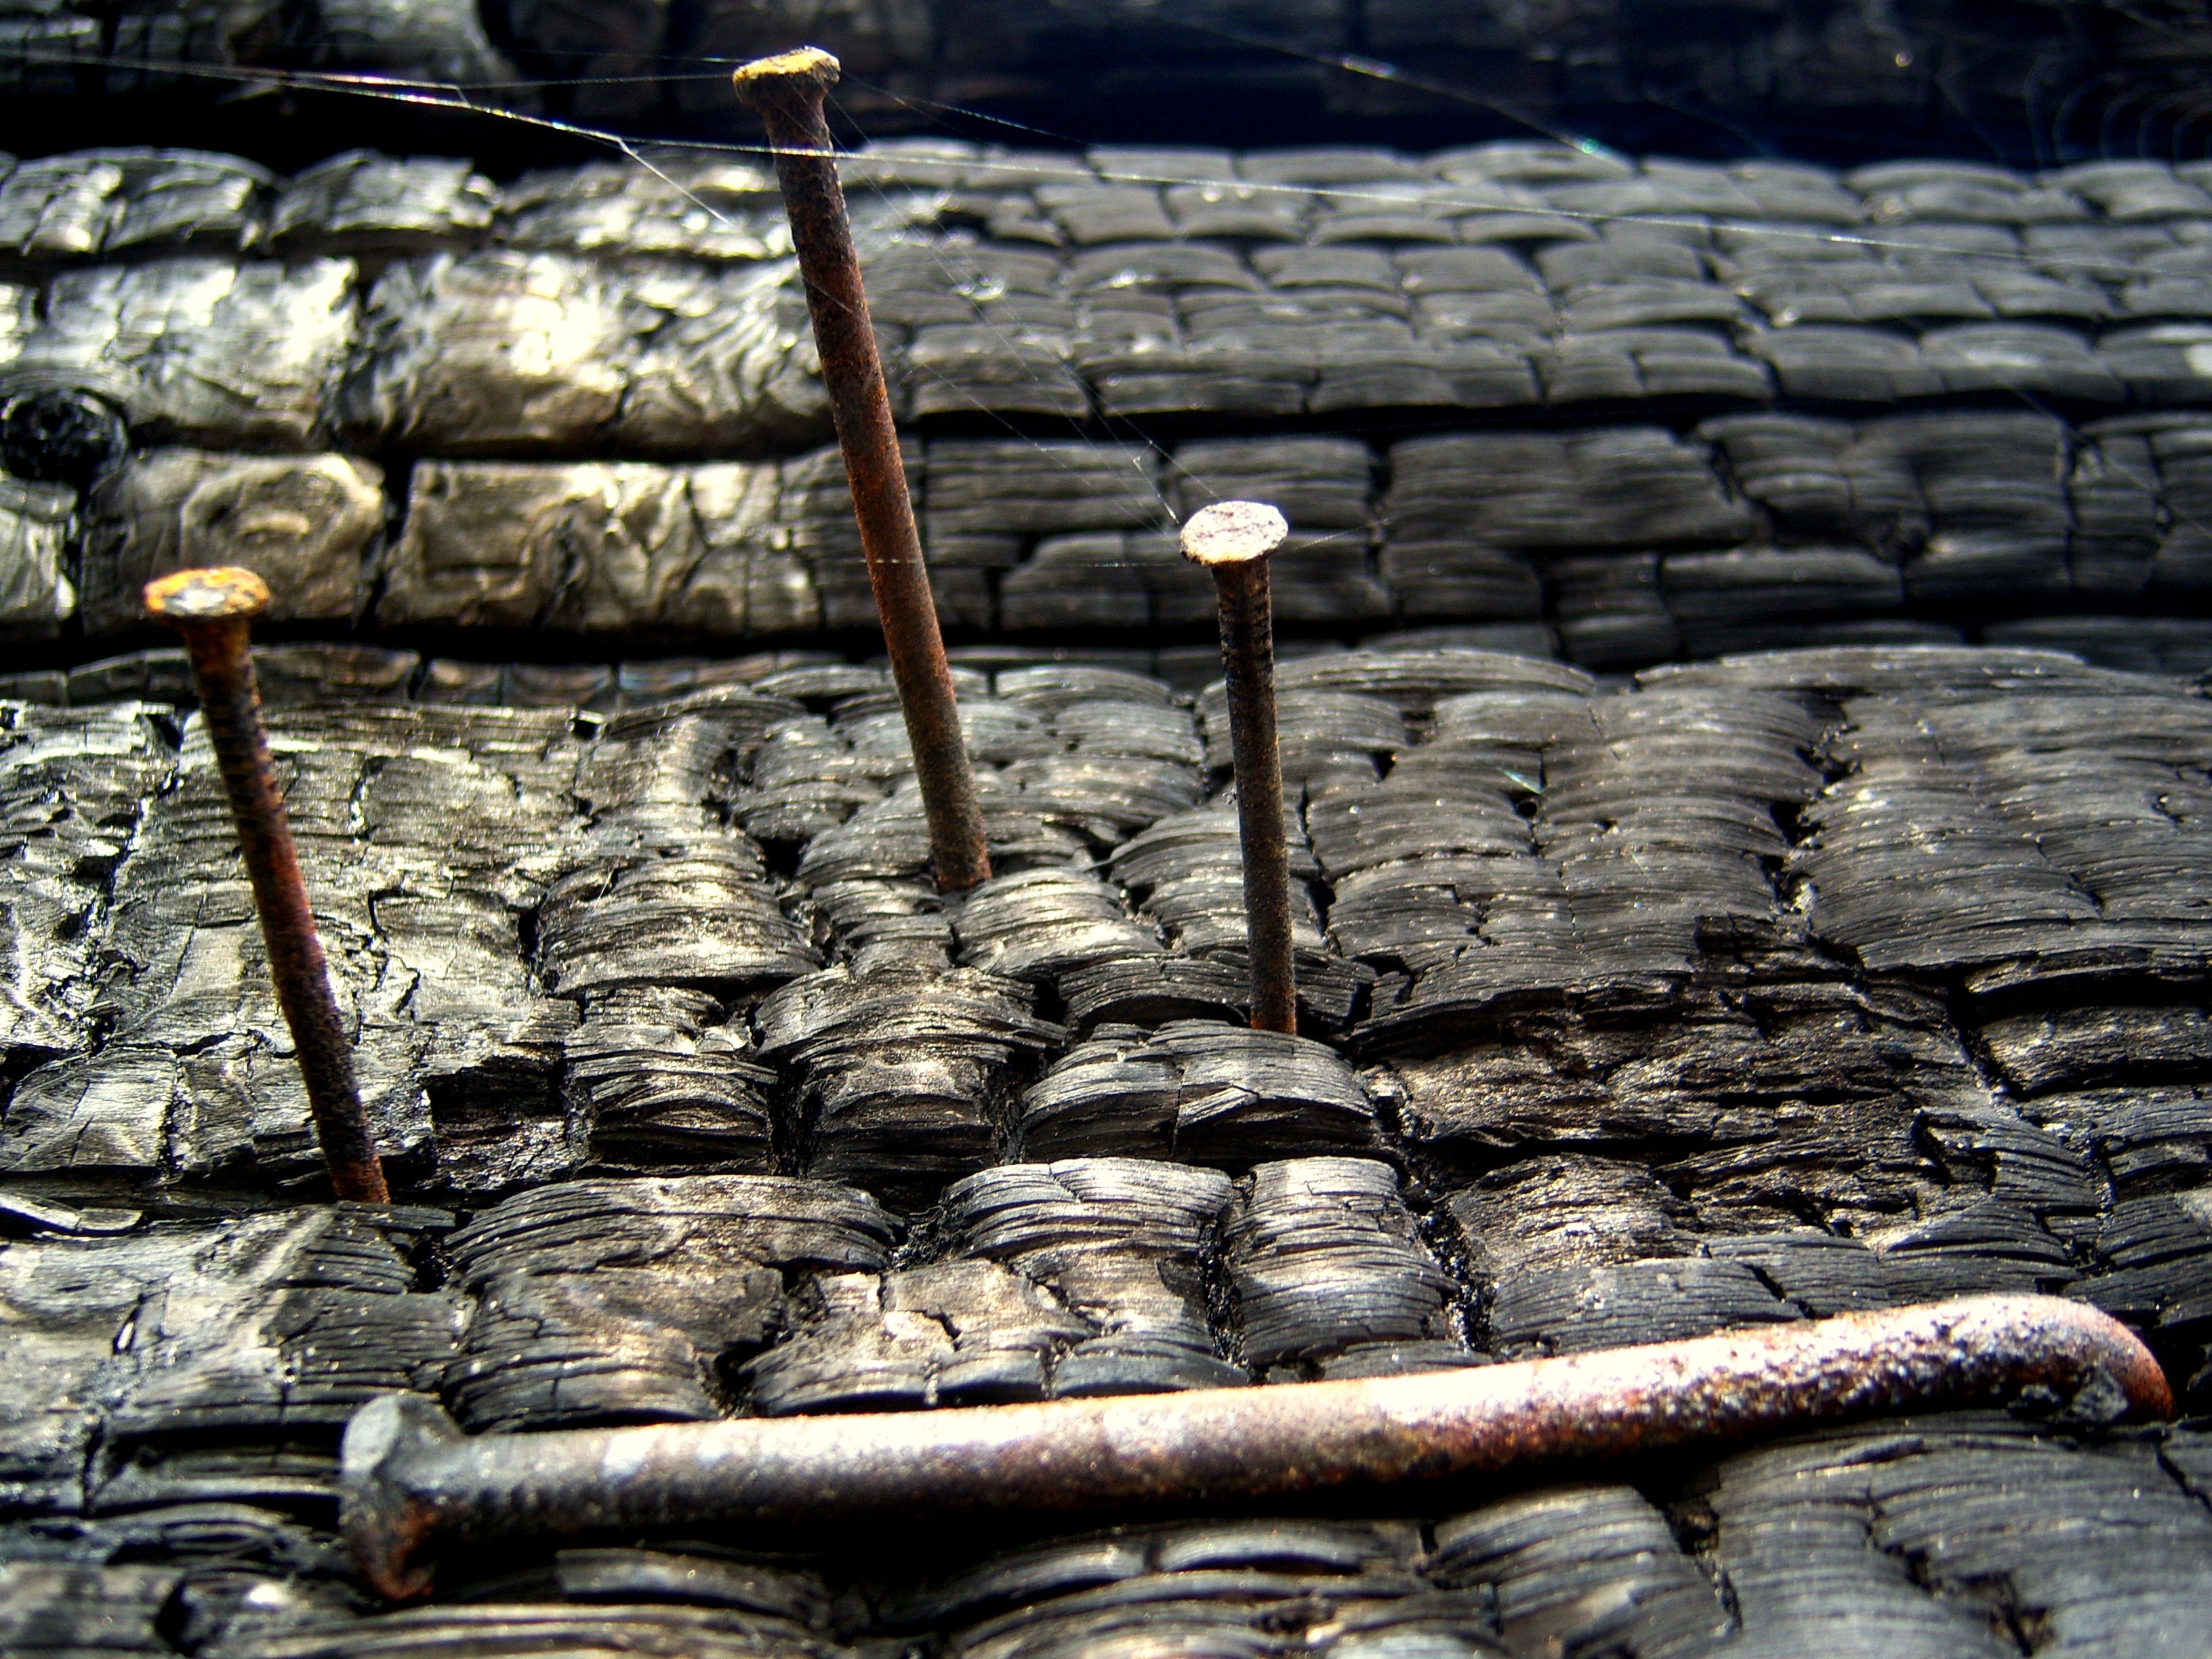
wood, track, workshop, steel, metal, fire, soil, material, close up, temple, iron, nails, carving